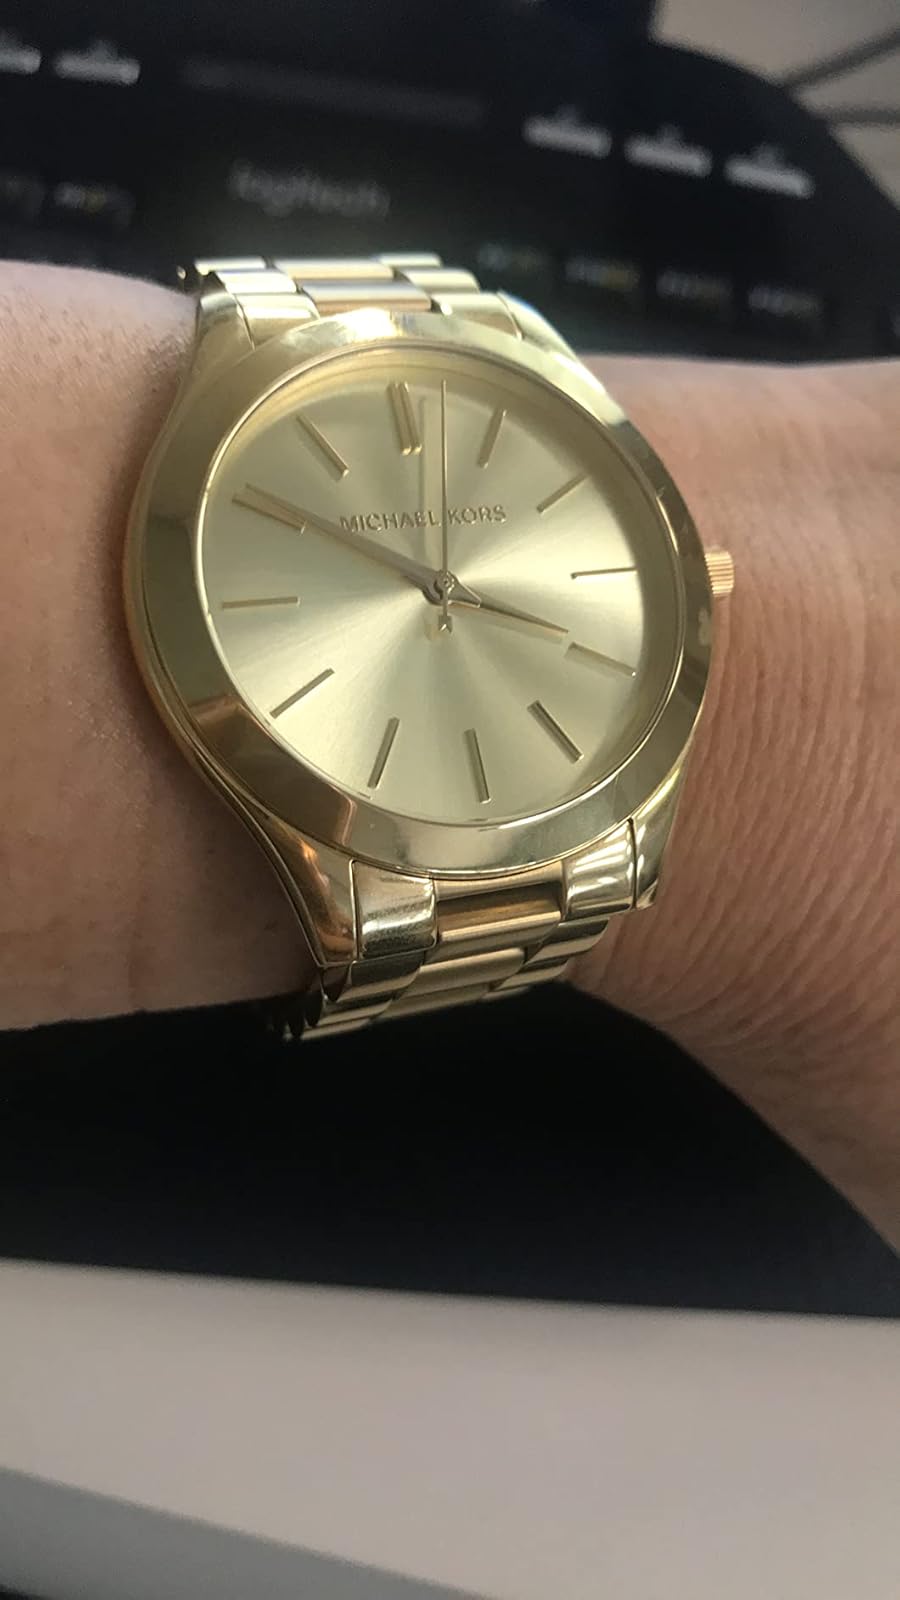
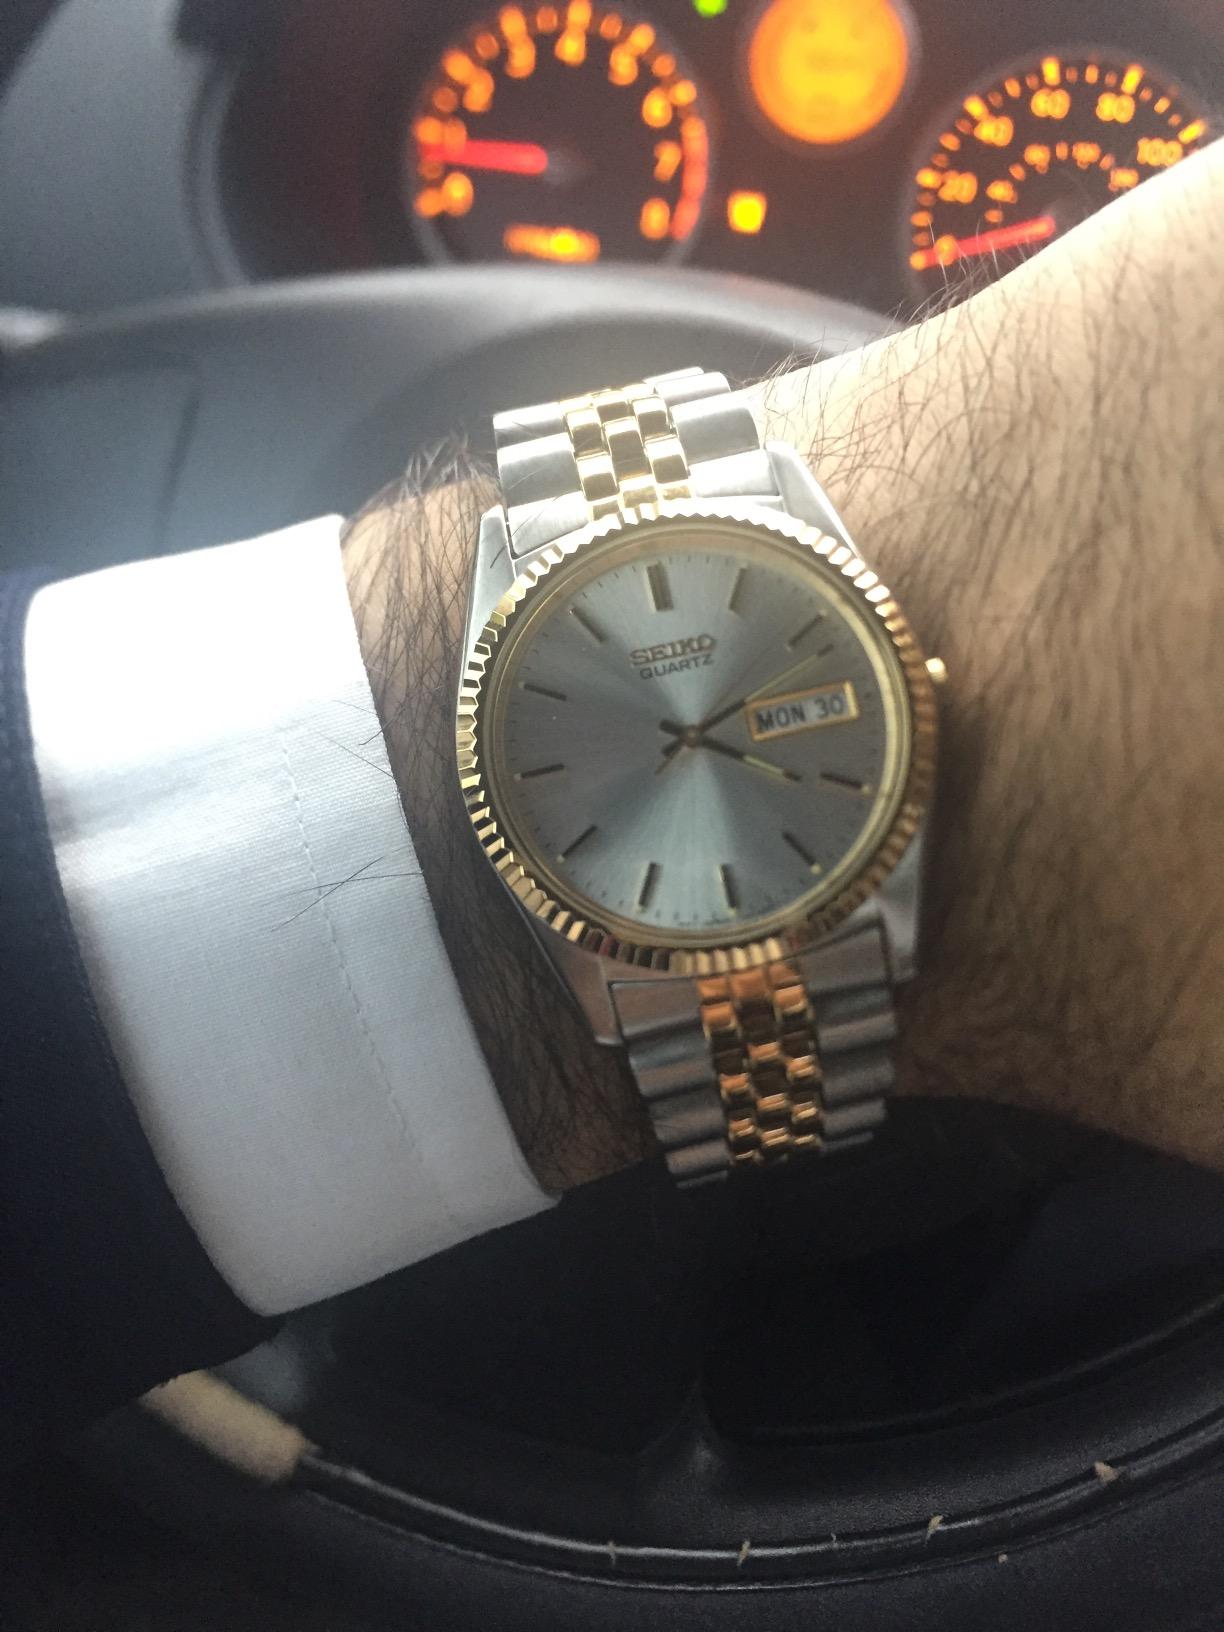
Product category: accessories_watch
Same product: no